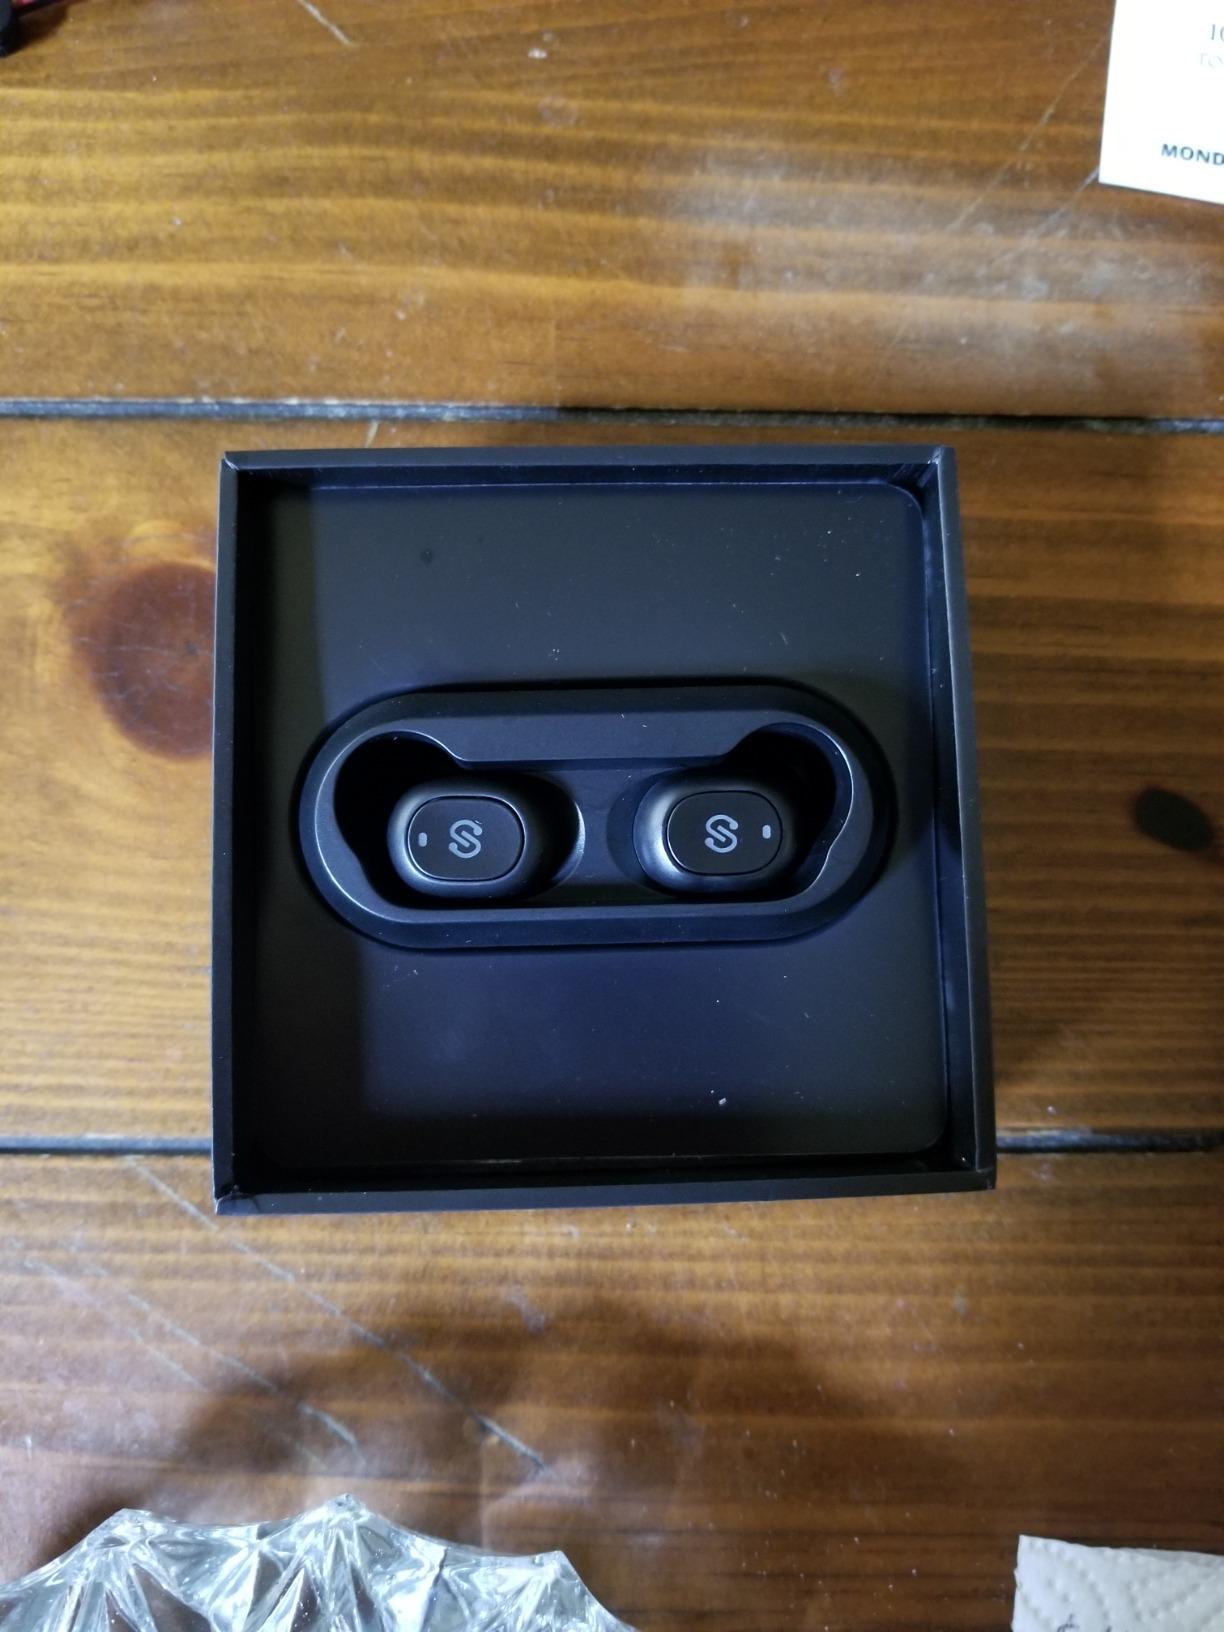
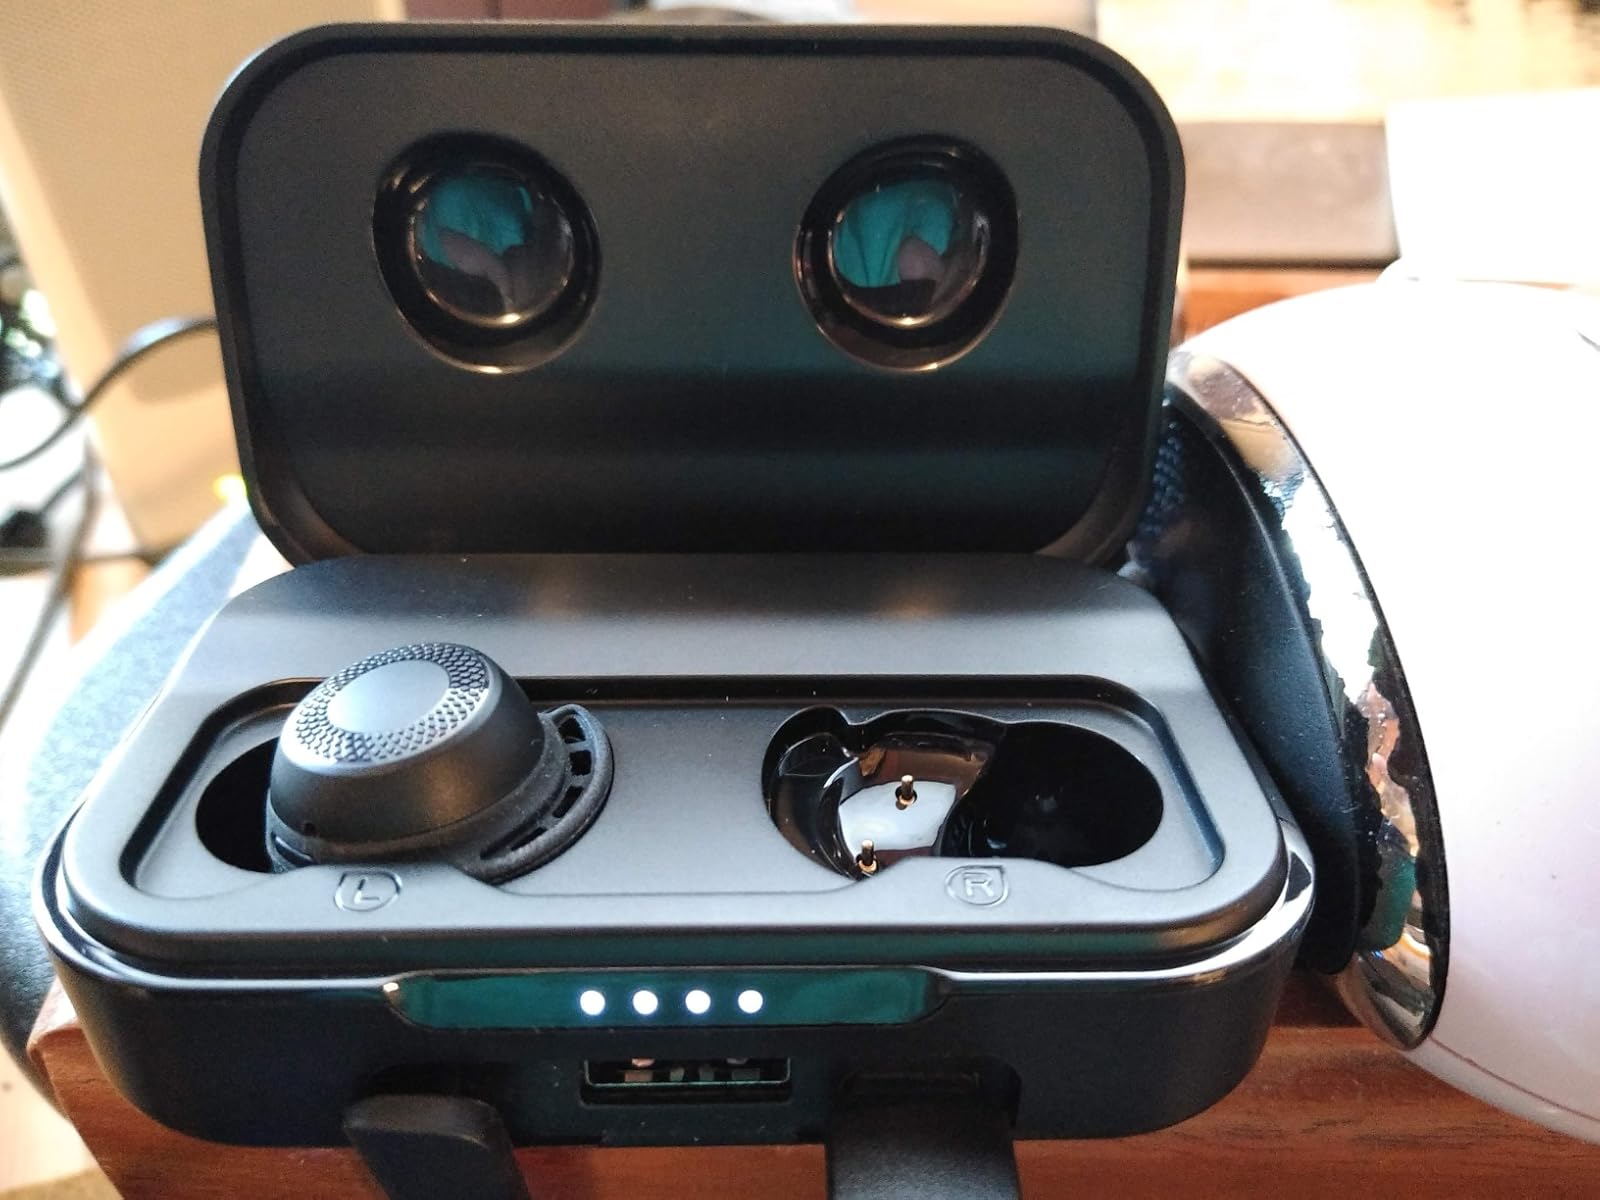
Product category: earbuds
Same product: no